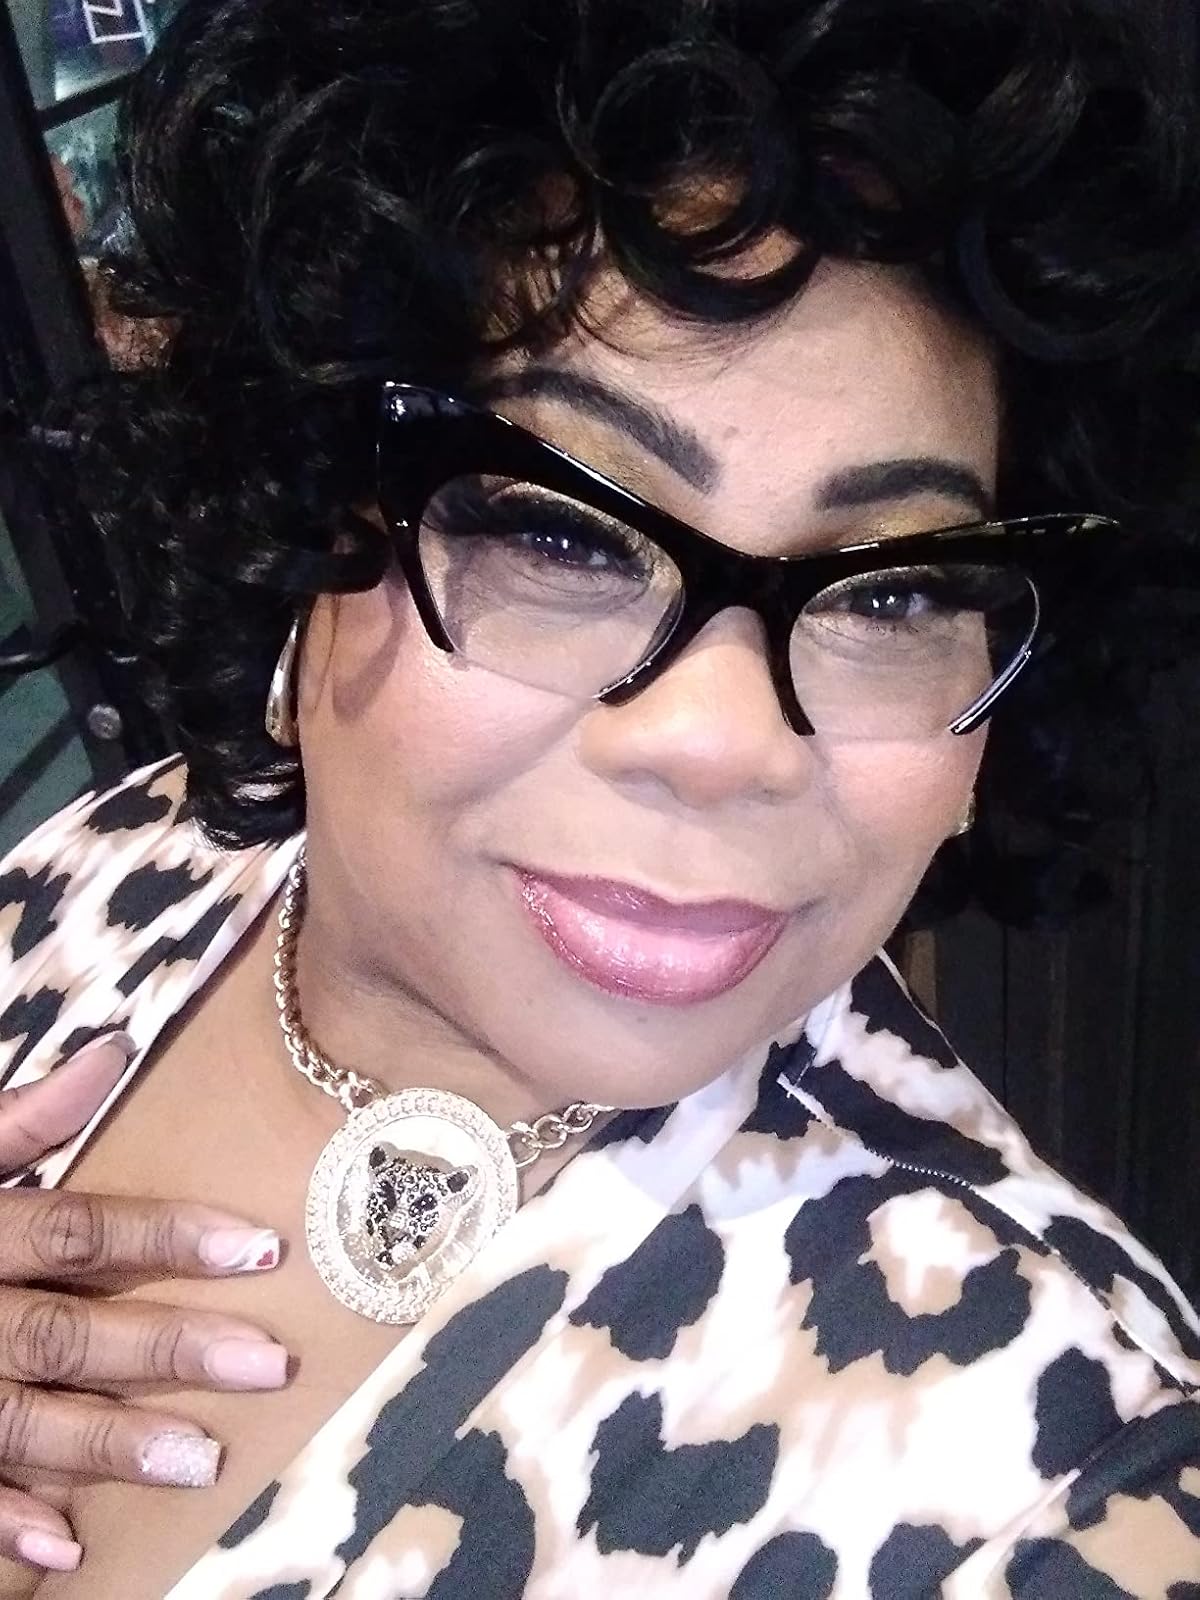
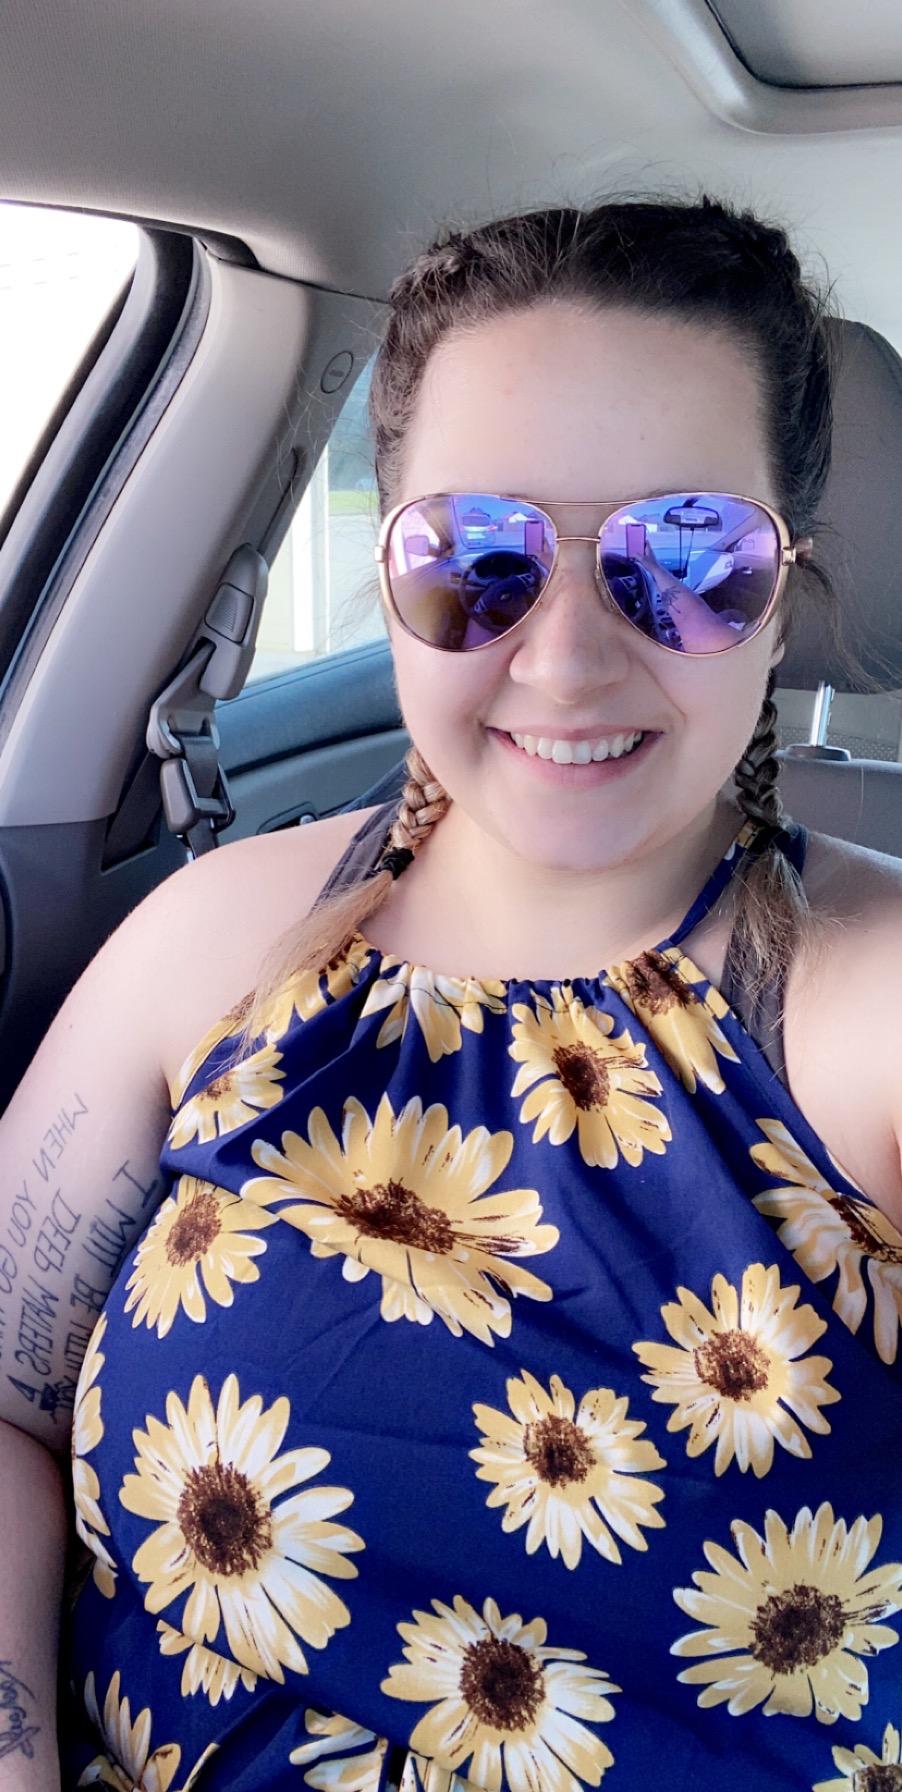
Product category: accessories_sunglasses
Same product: no